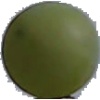
Label: Grape White 4